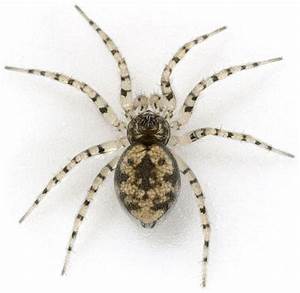
Label: ragno